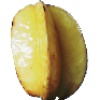
Label: Carambula 1